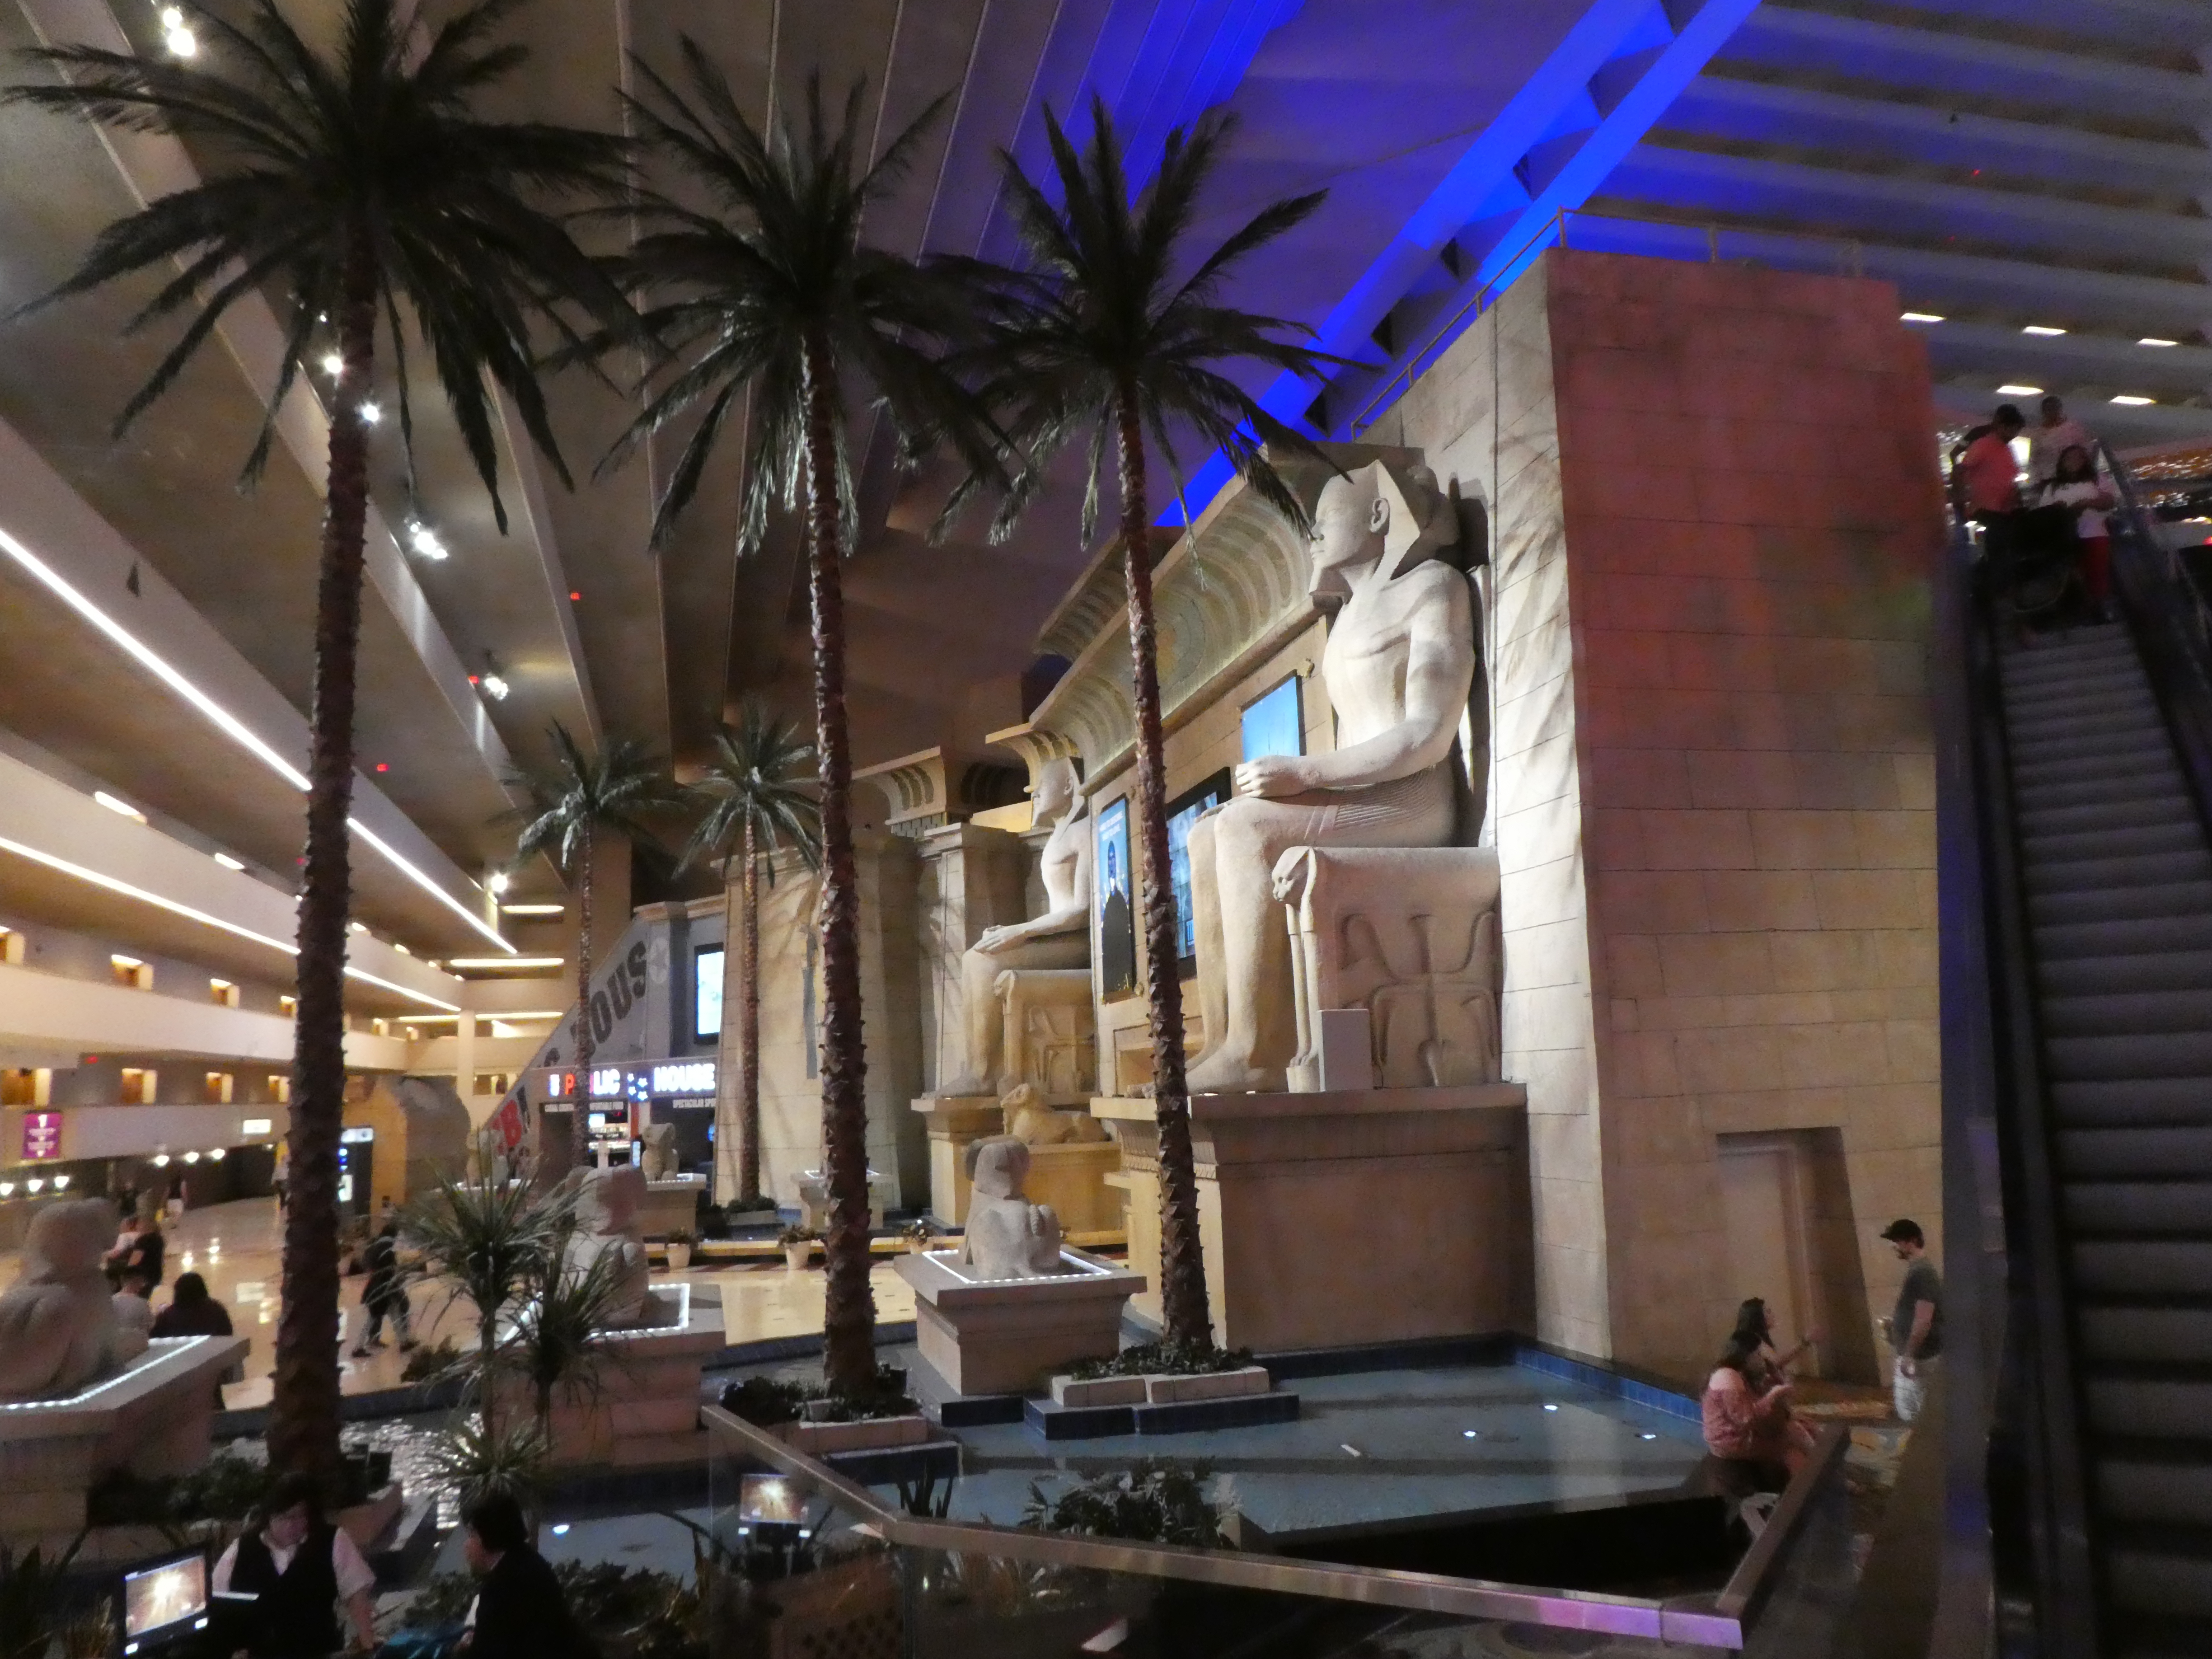
las vegas, building, interior design, ceiling, architecture